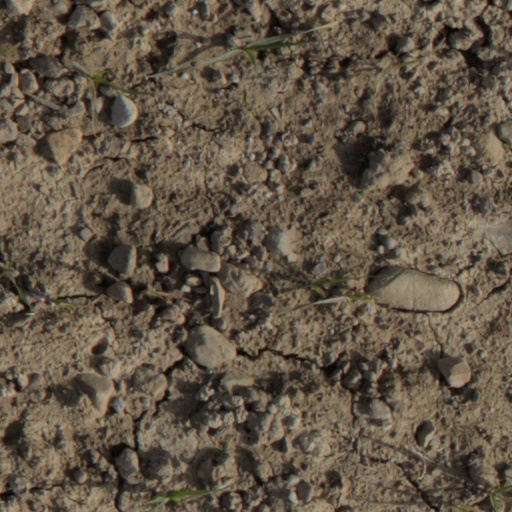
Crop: wheat